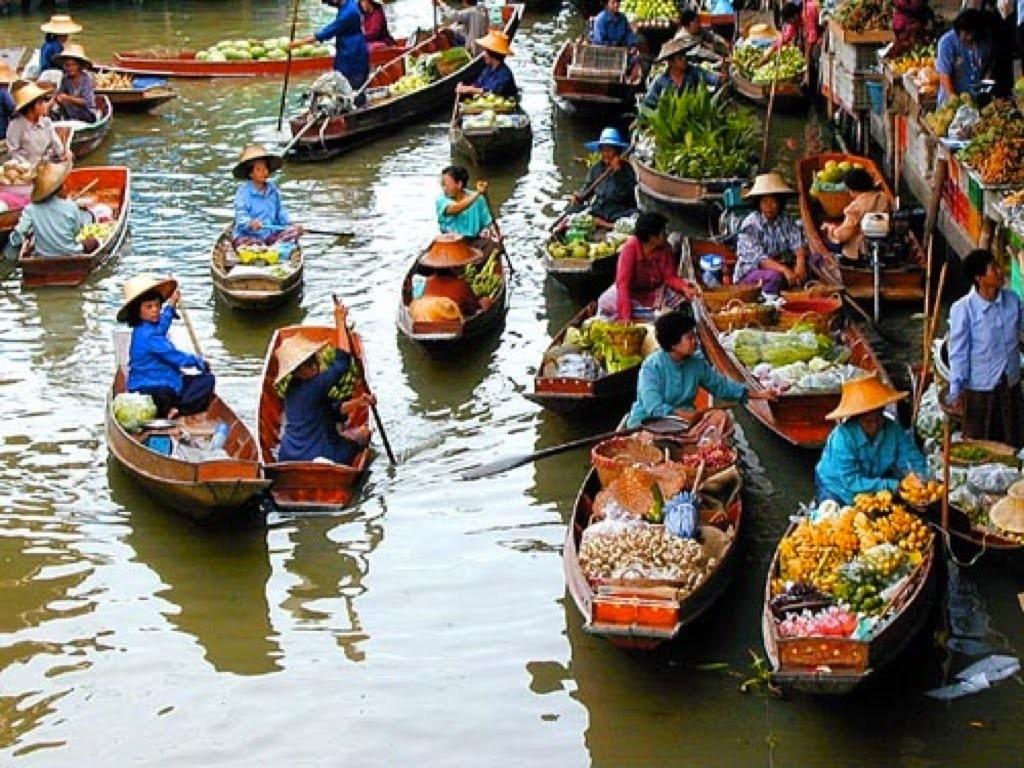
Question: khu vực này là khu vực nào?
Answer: khu vực này là một khu chợ nổi